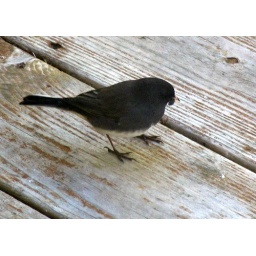
Black-oil sunflower seed in the beak. Through my glass door.